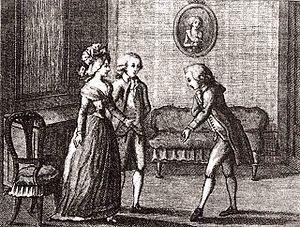
Voyages à travers la France et l'Italie est un récit de voyage en anglais de Tobias Smollett publié le 8 mai 1766.
Un sigisbée, ou chevalier servant, est un homme qui, dans la noblesse de l'Italie du XVIIIᵉ siècle, accompagnait officiellement et au grand jour une dame mariée.